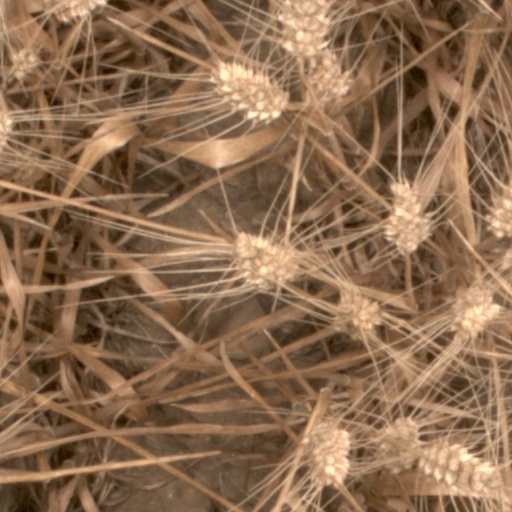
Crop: wheat